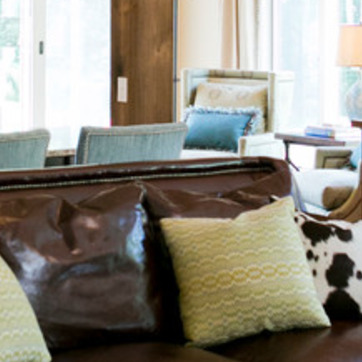
Material: leather